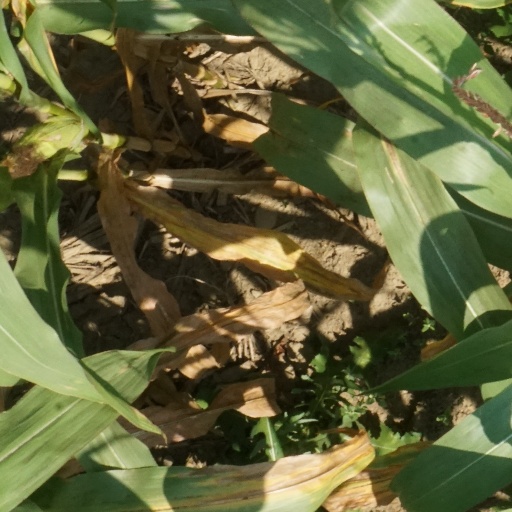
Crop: maize; corn